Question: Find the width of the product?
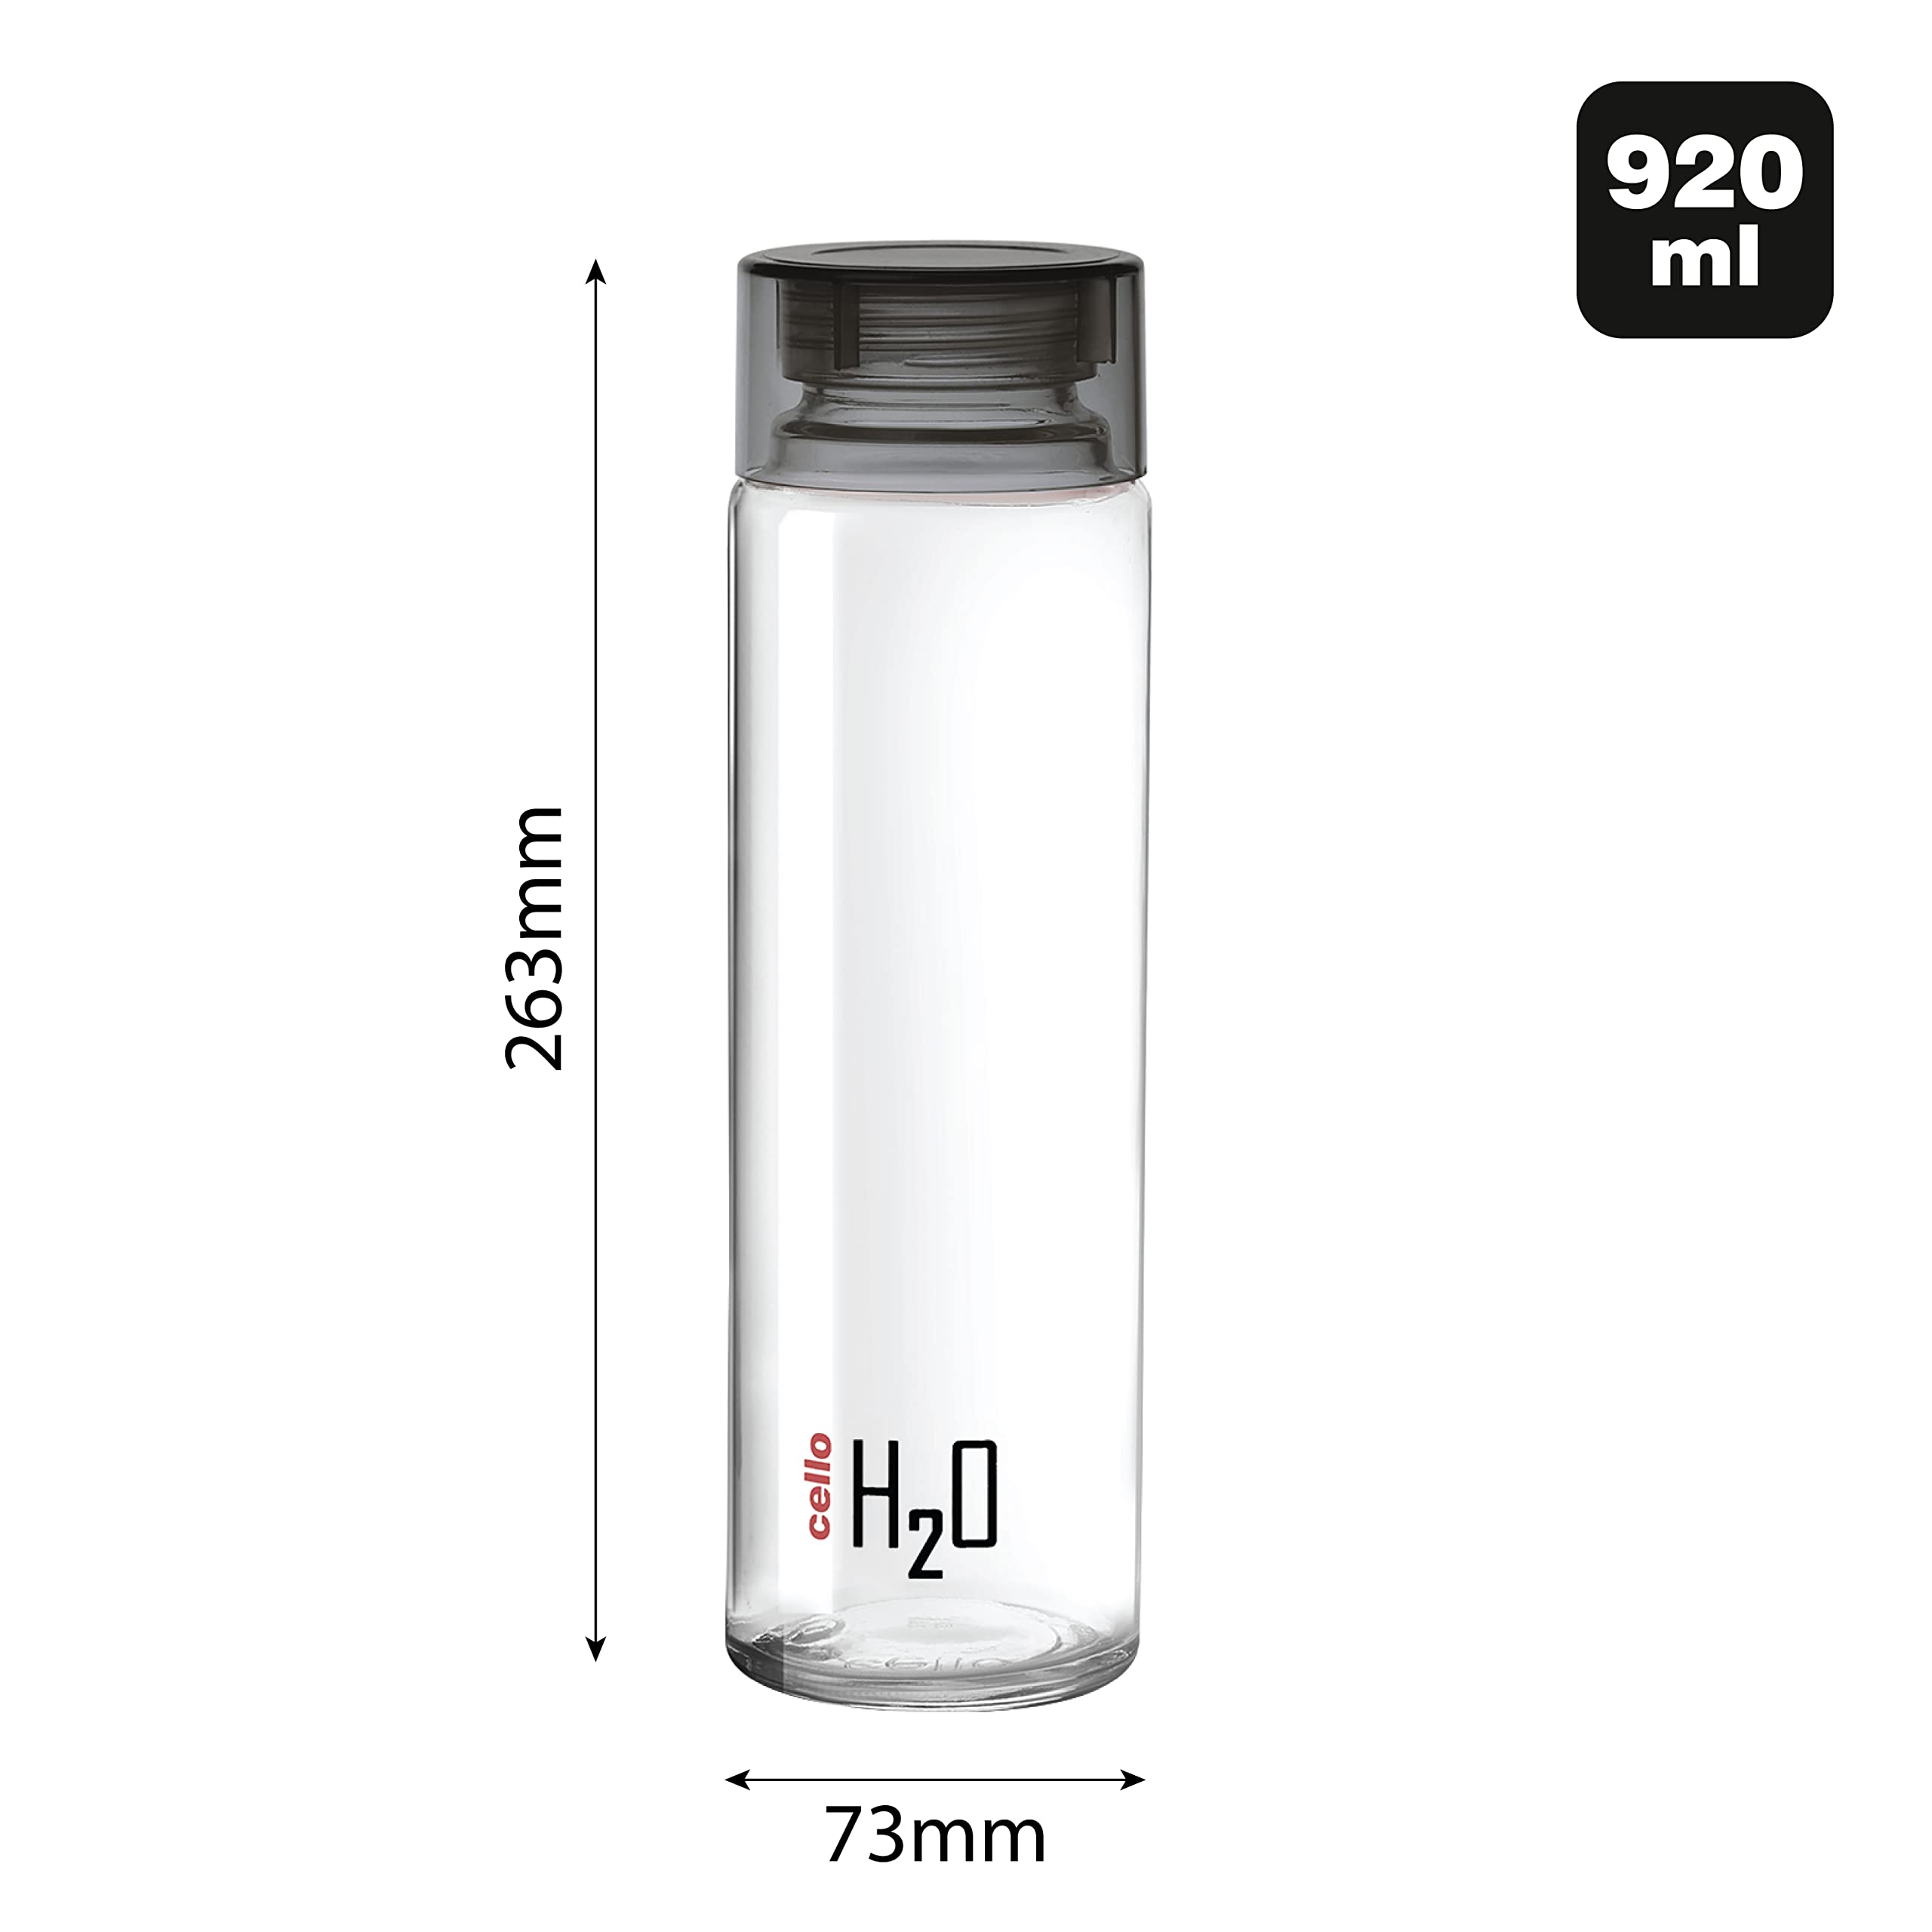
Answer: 73.0 millimetre